Billy Darnell

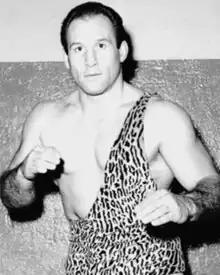

Billy Darnell (February 25, 1926 – September 7, 2007) was an American professional wrestler and major star of the 1940s and 1950s, with his career spanning over twenty years with championships in the National Wrestling Alliance and World Wide Wrestling Federation.